LeBron James

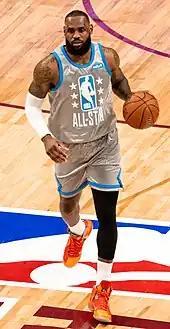
James at the 2022 NBA All-Star Game

In January of the 2014–2015 season, James missed two weeks due to left knee and lower back strains, which at the time represented the longest stretch of missed games in his career. In total, James played a then career-low 69 games and his final averages were 25.3 points, 6.0 rebounds, and 7.4 assists per game. In the second round of the playoffs, he hit a baseline jumper at the buzzer to give Cleveland a 2–2 series tie with the Chicago Bulls. In the Eastern Conference Finals, the Cavaliers defeated the Atlanta Hawks to advance to the NBA Finals, making James the first player since the 1960s to play in five consecutive Finals. For most of the Finals against the Golden State Warriors, Irving and Love were sidelined due to injury, giving James more offensive responsibilities. Behind his leadership, the Cavaliers opened the series with a 2–1 lead before losing in six games. Despite the loss, he received serious consideration for the Finals MVP Award, averaging 35.8 points, 13.3 rebounds, and 8.8 assists per game.